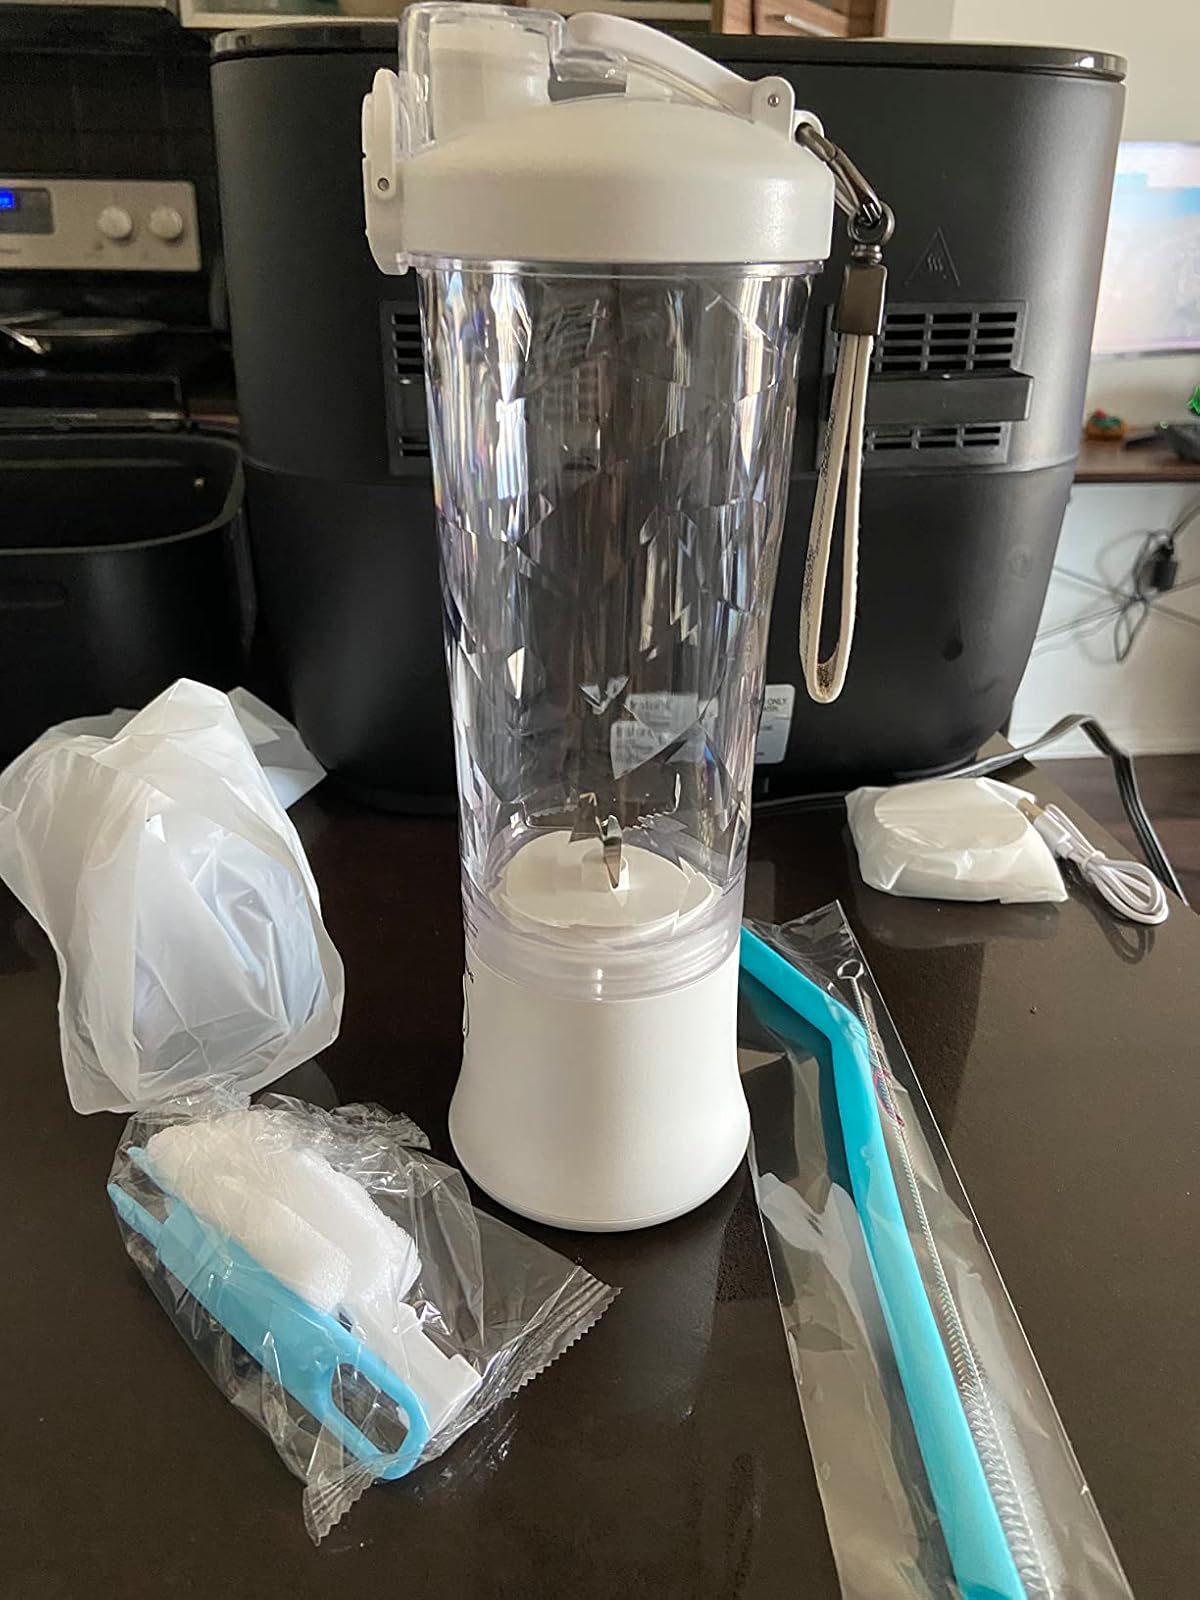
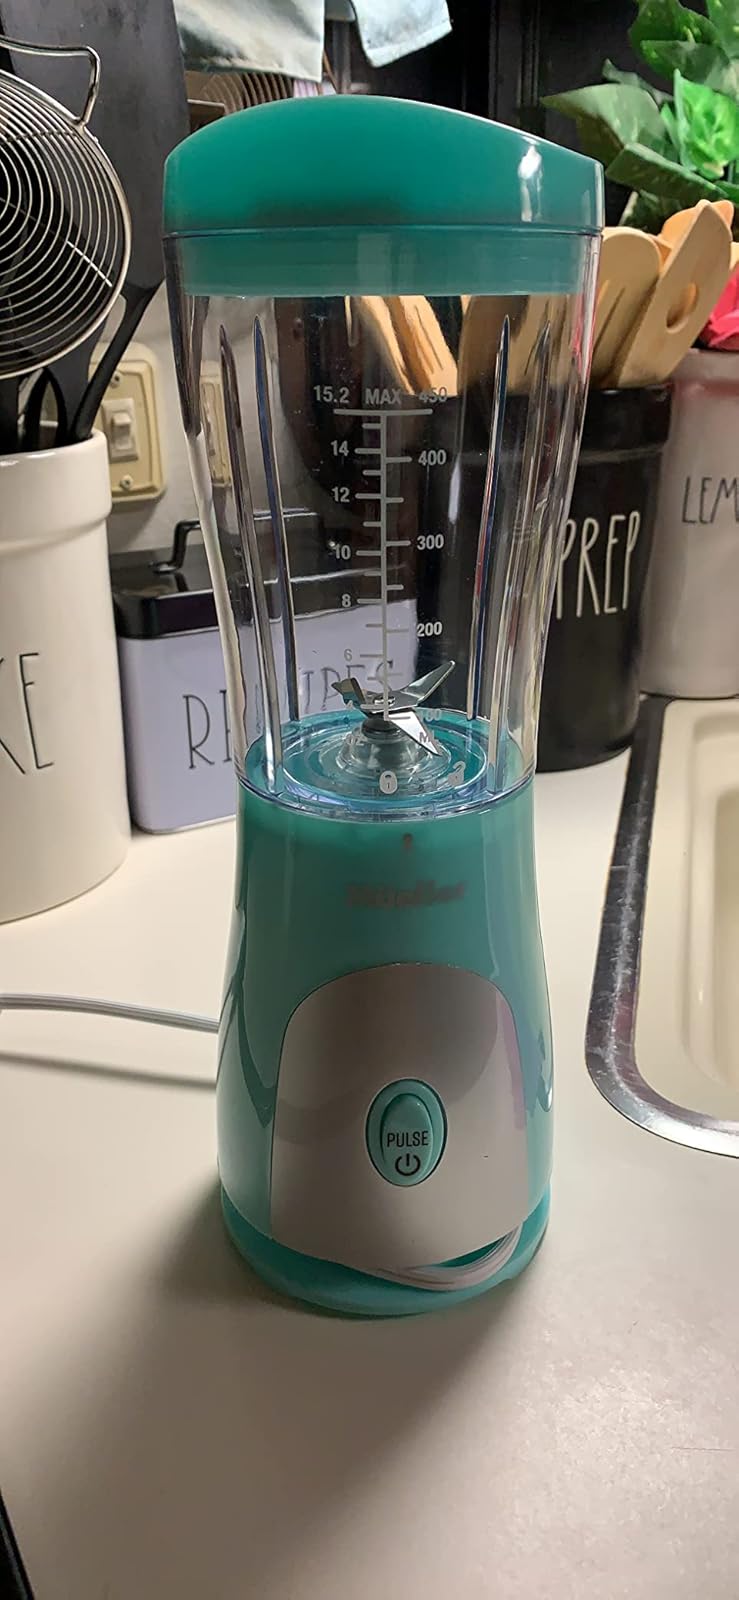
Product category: items_blender
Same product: no